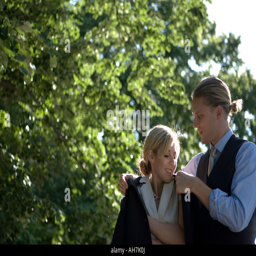
young man putting his coat around a young woman 's shoulders